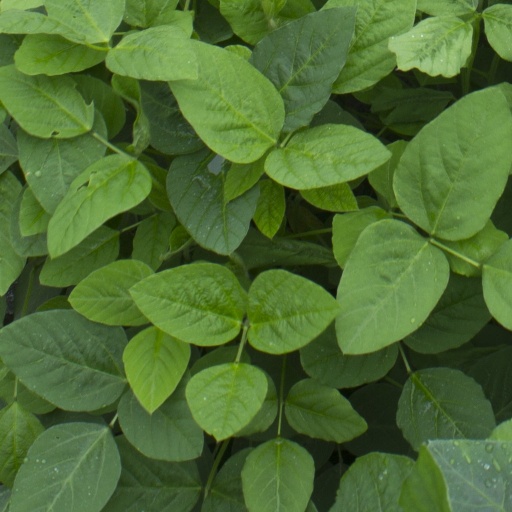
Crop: soybean